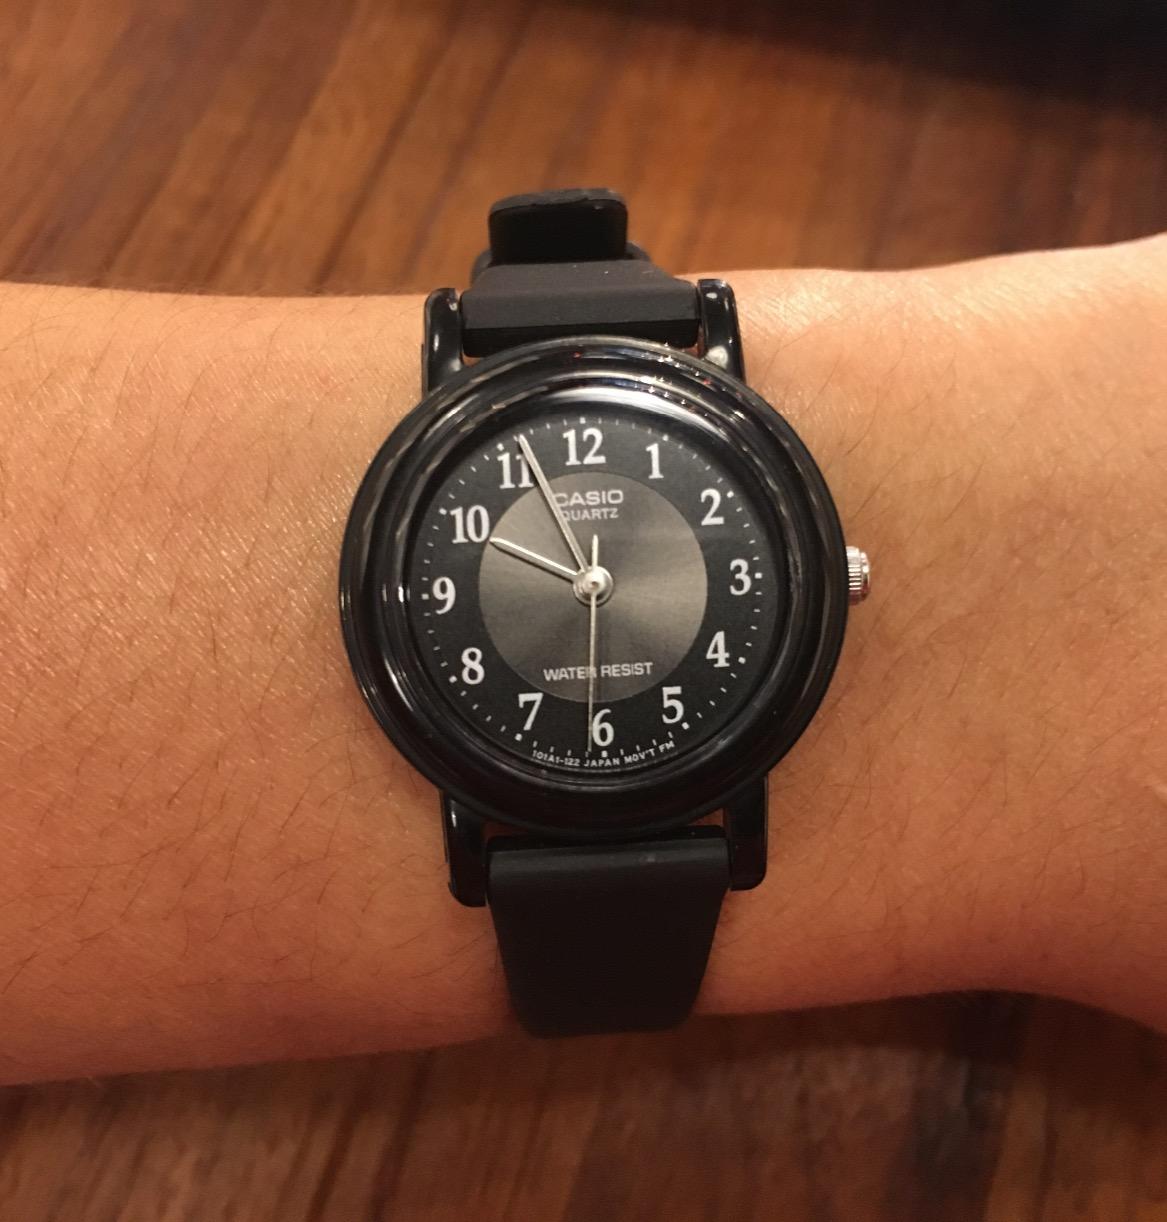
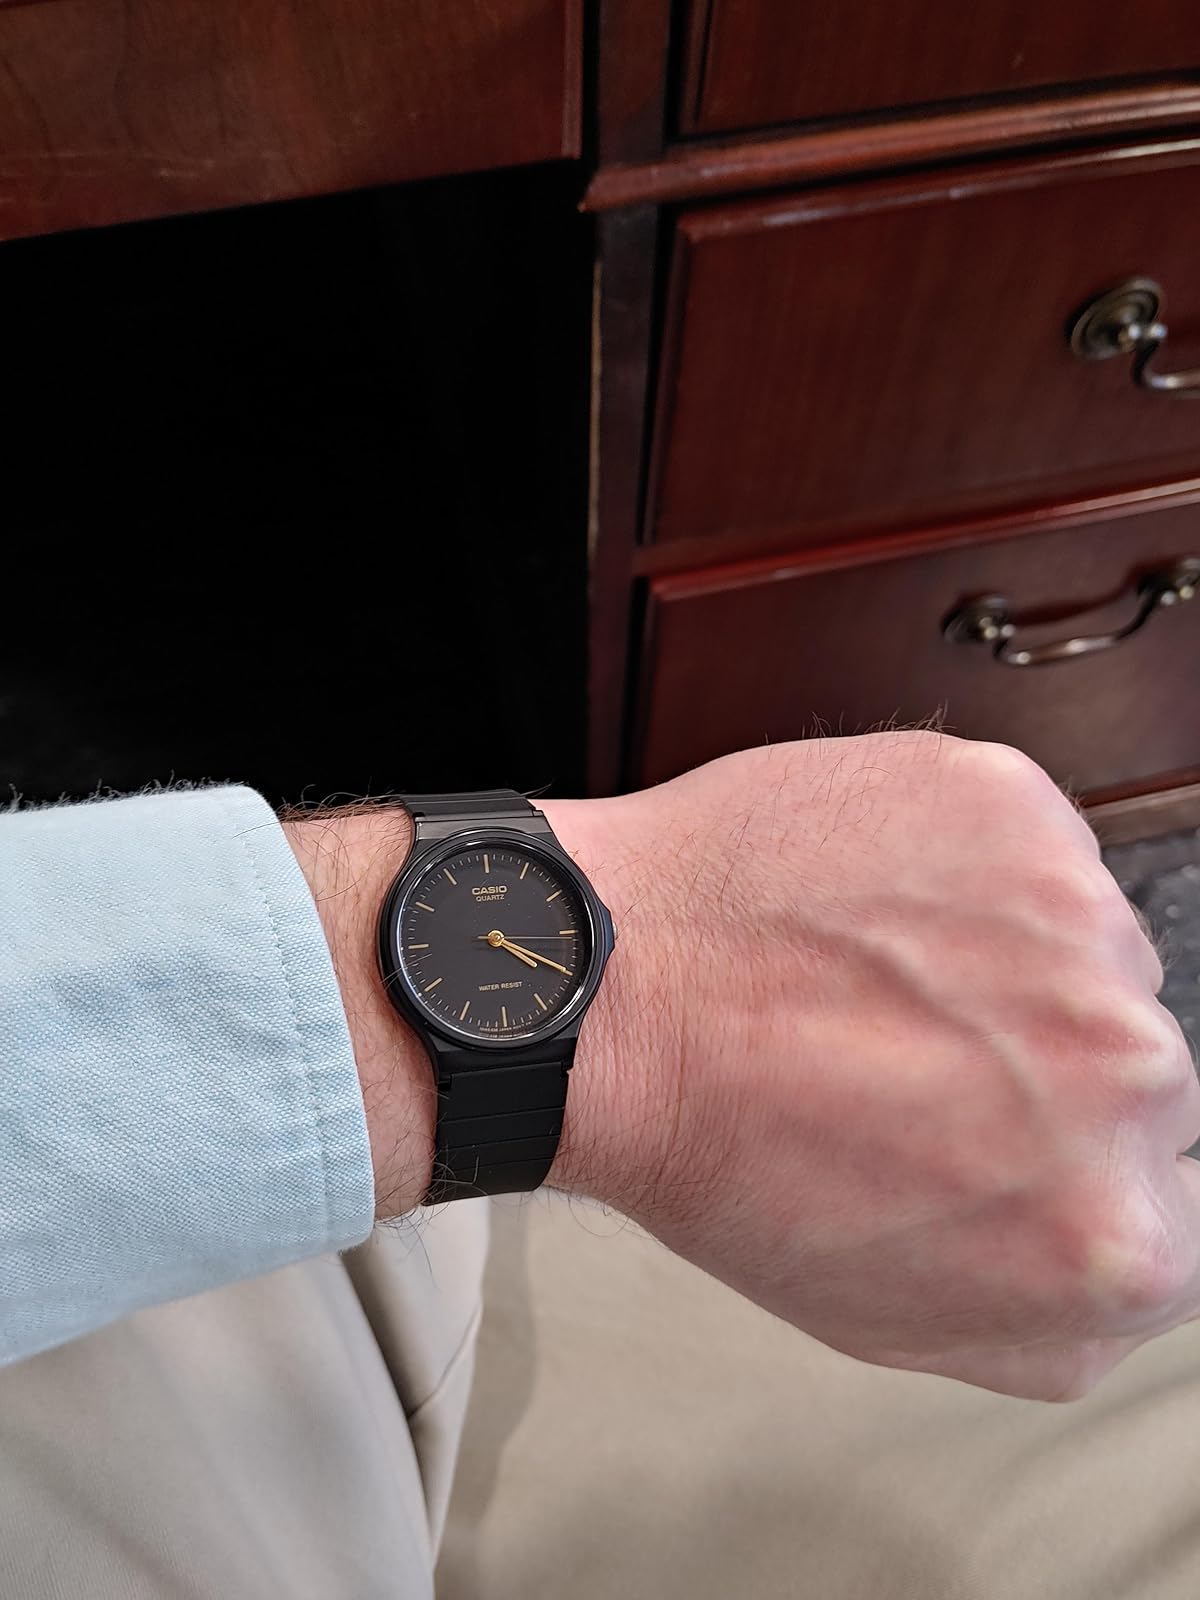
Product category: accessories_watch
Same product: no